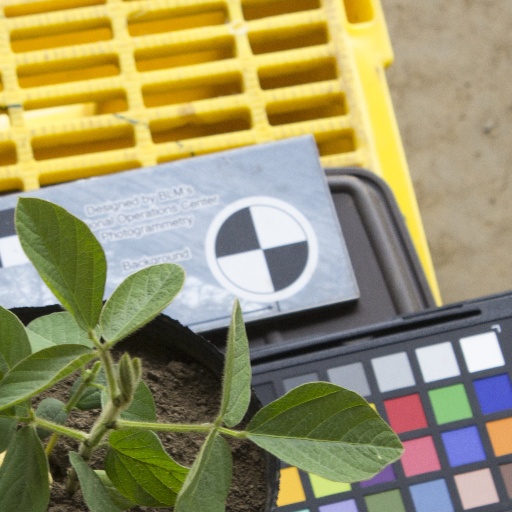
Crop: soybean